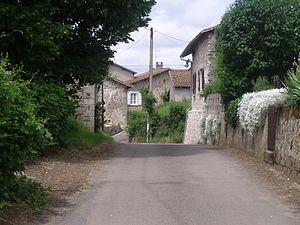
Grenord est un hameau de la commune de Chabanais, du département de la Charente, situé à l'est du département, en Charente limousine.